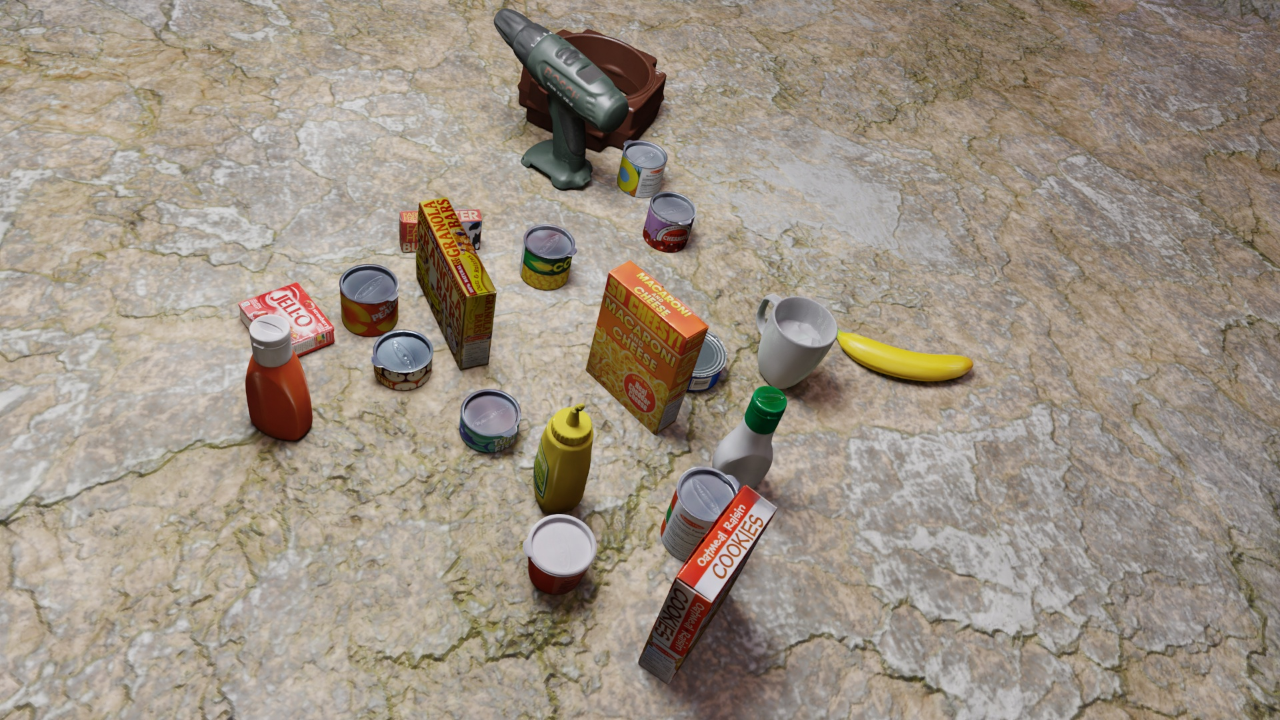
Question:
What are the five normalized (x, y) points between 0 and 1 in the image that outline the grasp plane for the box of oatmeal-raisin cookies? Your answer should be as Grasp center: [], Left finger base: [], Right finger base: [], Left finger tip: [], Right finger tip: [].
Answer: Grasp center: [0.567187, 0.738889], Left finger base: [0.610156, 0.786111], Right finger base: [0.525781, 0.691667], Left finger tip: [0.597656, 0.823611], Right finger tip: [0.517188, 0.731944]